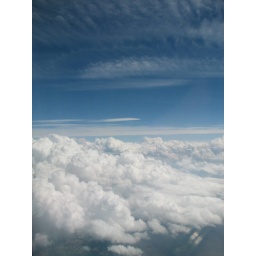
the sky over NY state on my flight home